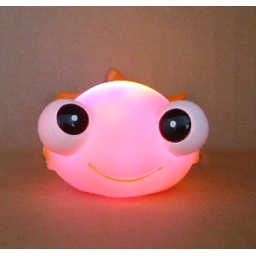
gold fish with light . put it in water ,it will flash.